Iwakura Station (Yamaguchi)

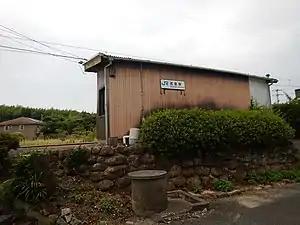
Iwakura Station in June 2019

is a passenger railway station located in the city of Yamaguchi, Yamaguchi Prefecture, Japan. It is operated by the West Japan Railway Company (JR West).